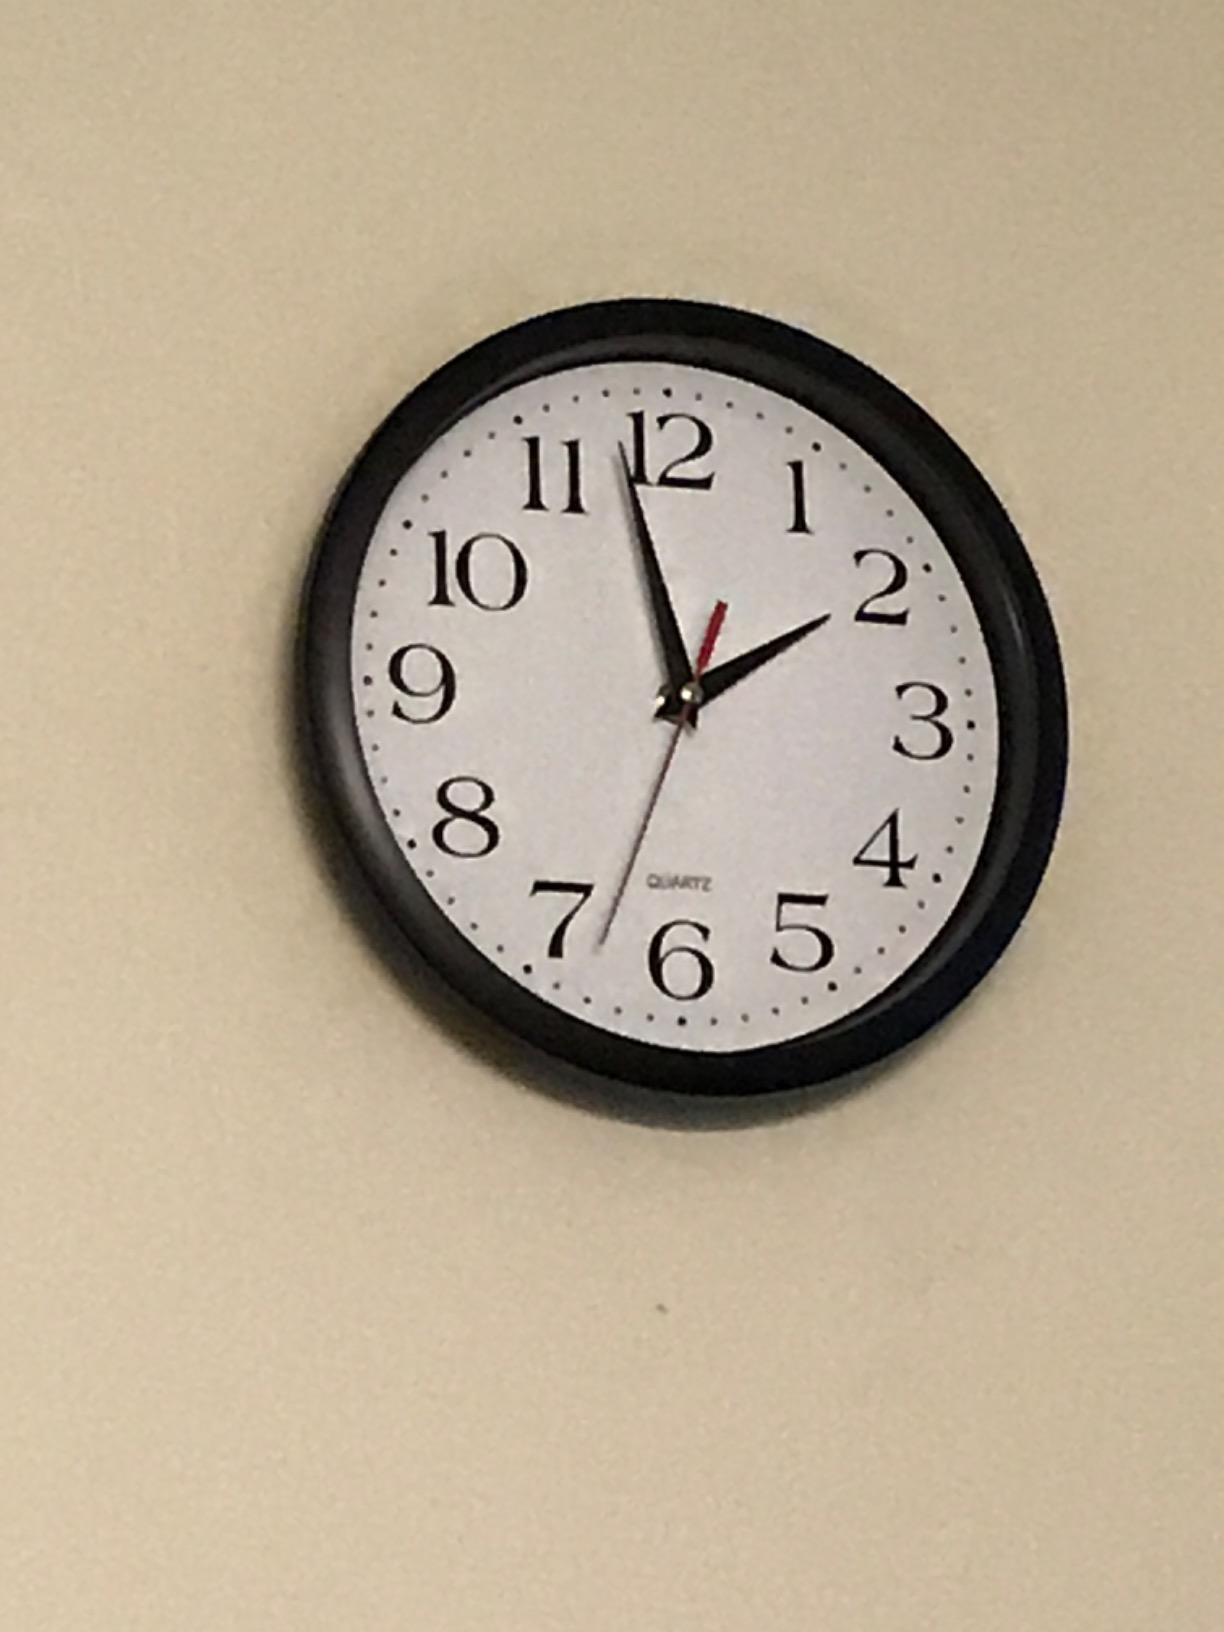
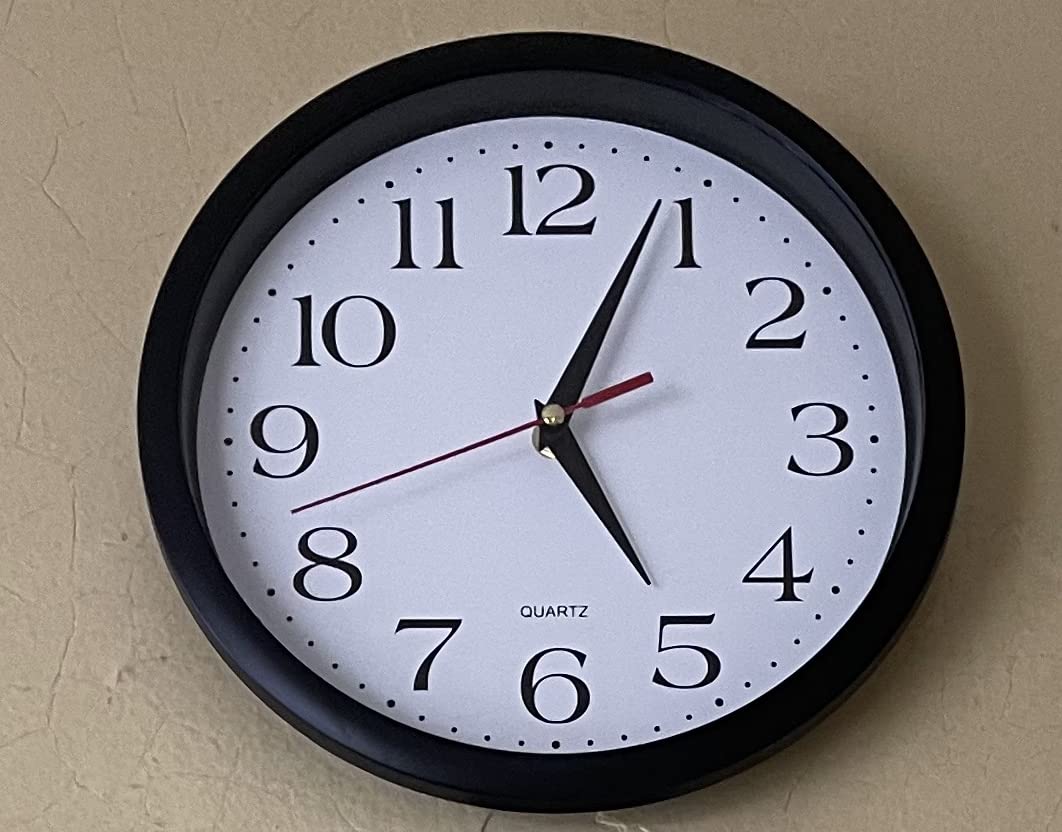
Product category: clock
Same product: yes